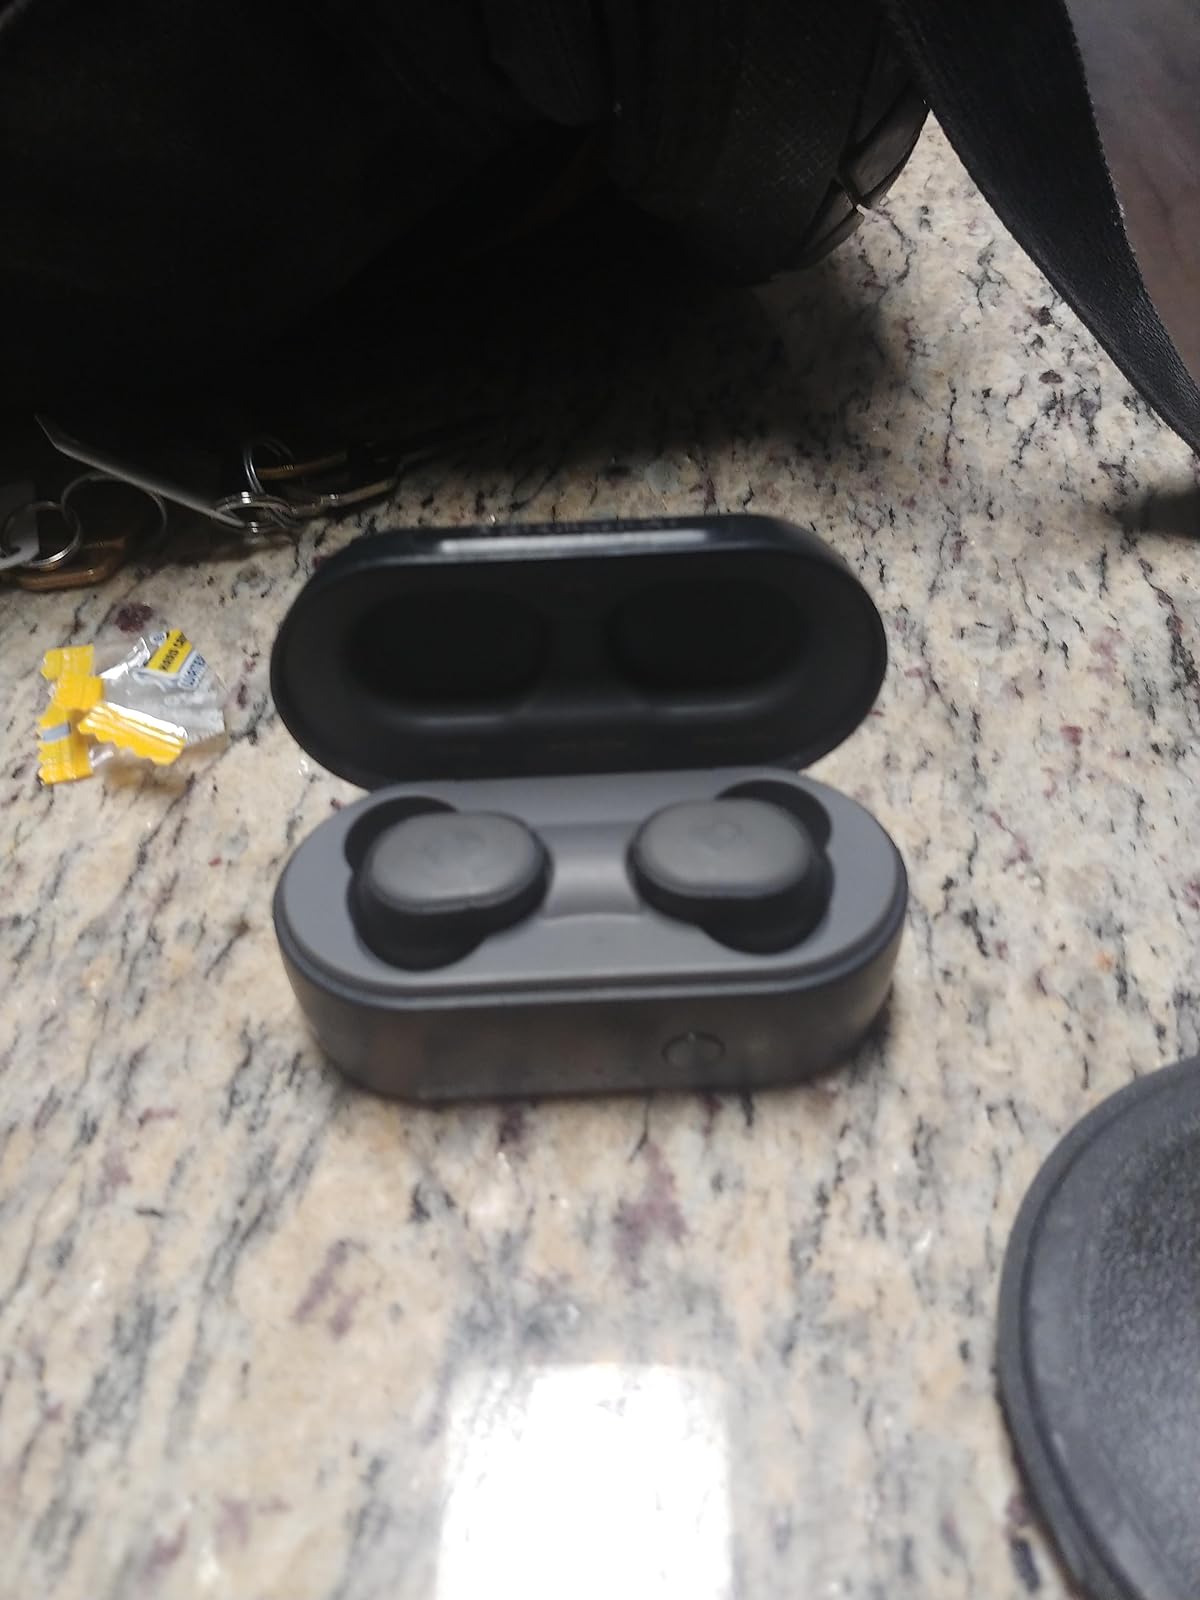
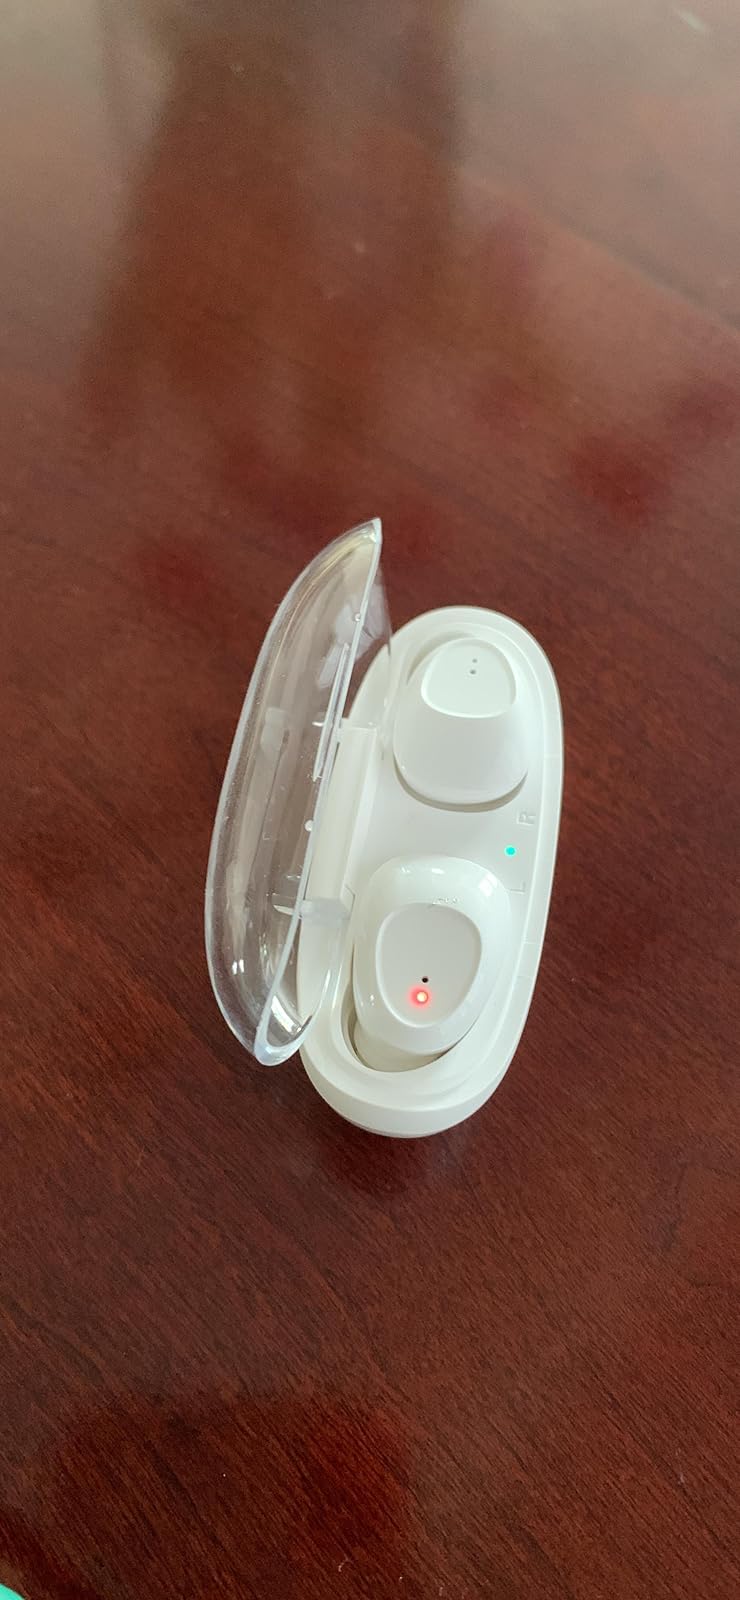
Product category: earbuds
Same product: no